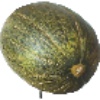
Label: Melon Piel de Sapo 1